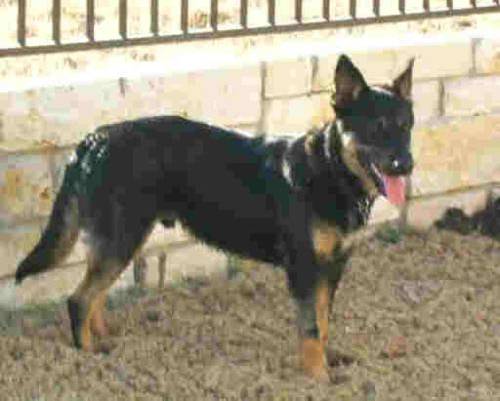
Label: dog